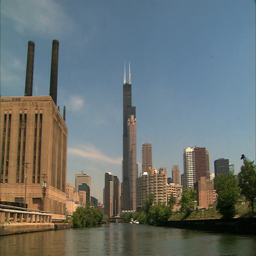
a boat cruising down a river and tilts down to show the skyline